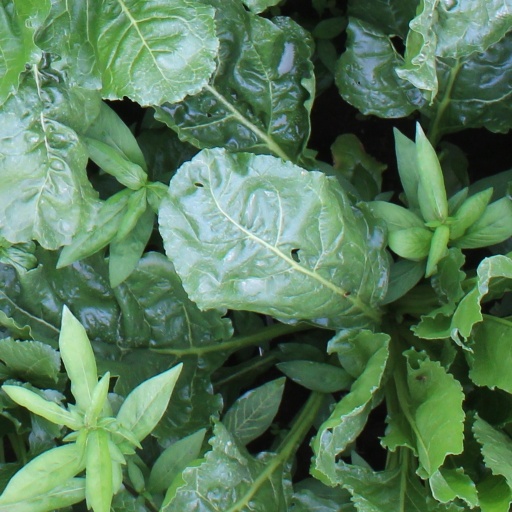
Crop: sugar beet